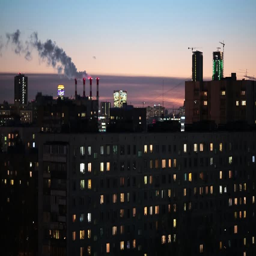
the residential area of ? russian federal city at night